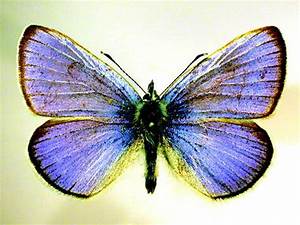
Label: butterfly